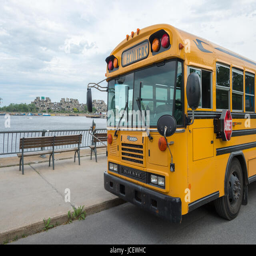
yellow buses parked in the old port